Elbert L. Kinser

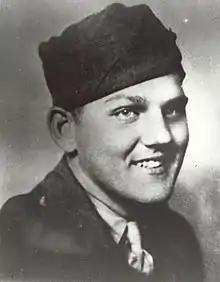
Elbert L. Kinser, Medal of Honor recipient

Sergeant Elbert Luther Kinser (October 21, 1922 – May 4, 1945) was a United States Marine who sacrificed his life at the Battle of Okinawa during World War II. He threw himself on a grenade, absorbing the explosion with his body and protecting his men, for which he received the Medal of Honor. It was presented to his parents on July 4, 1946, in Greeneville, Tennessee.